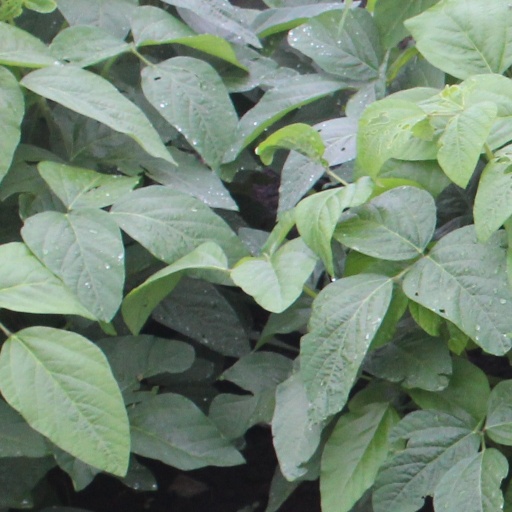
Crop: soybean